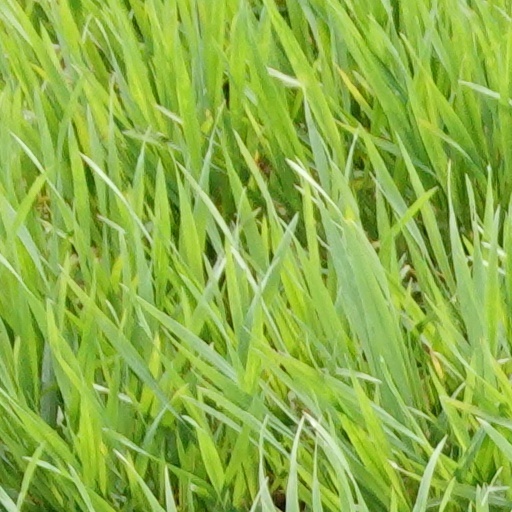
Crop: wheat